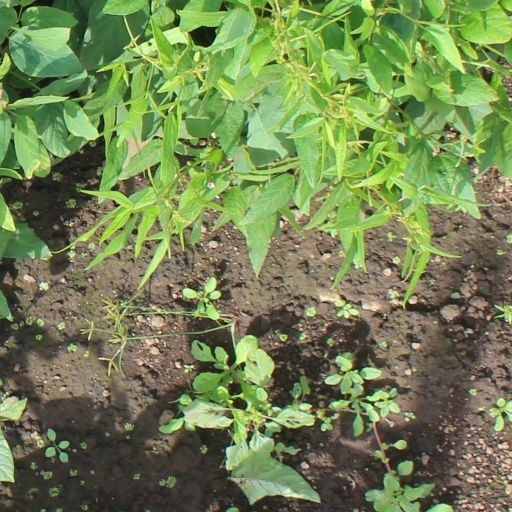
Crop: soybean